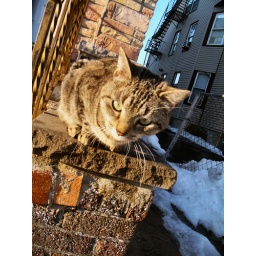
Stray cat in front of my house